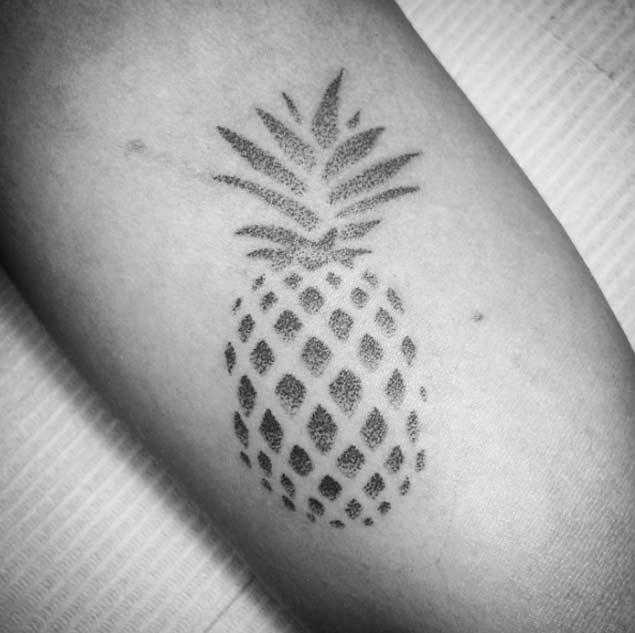
Label: Pineapple